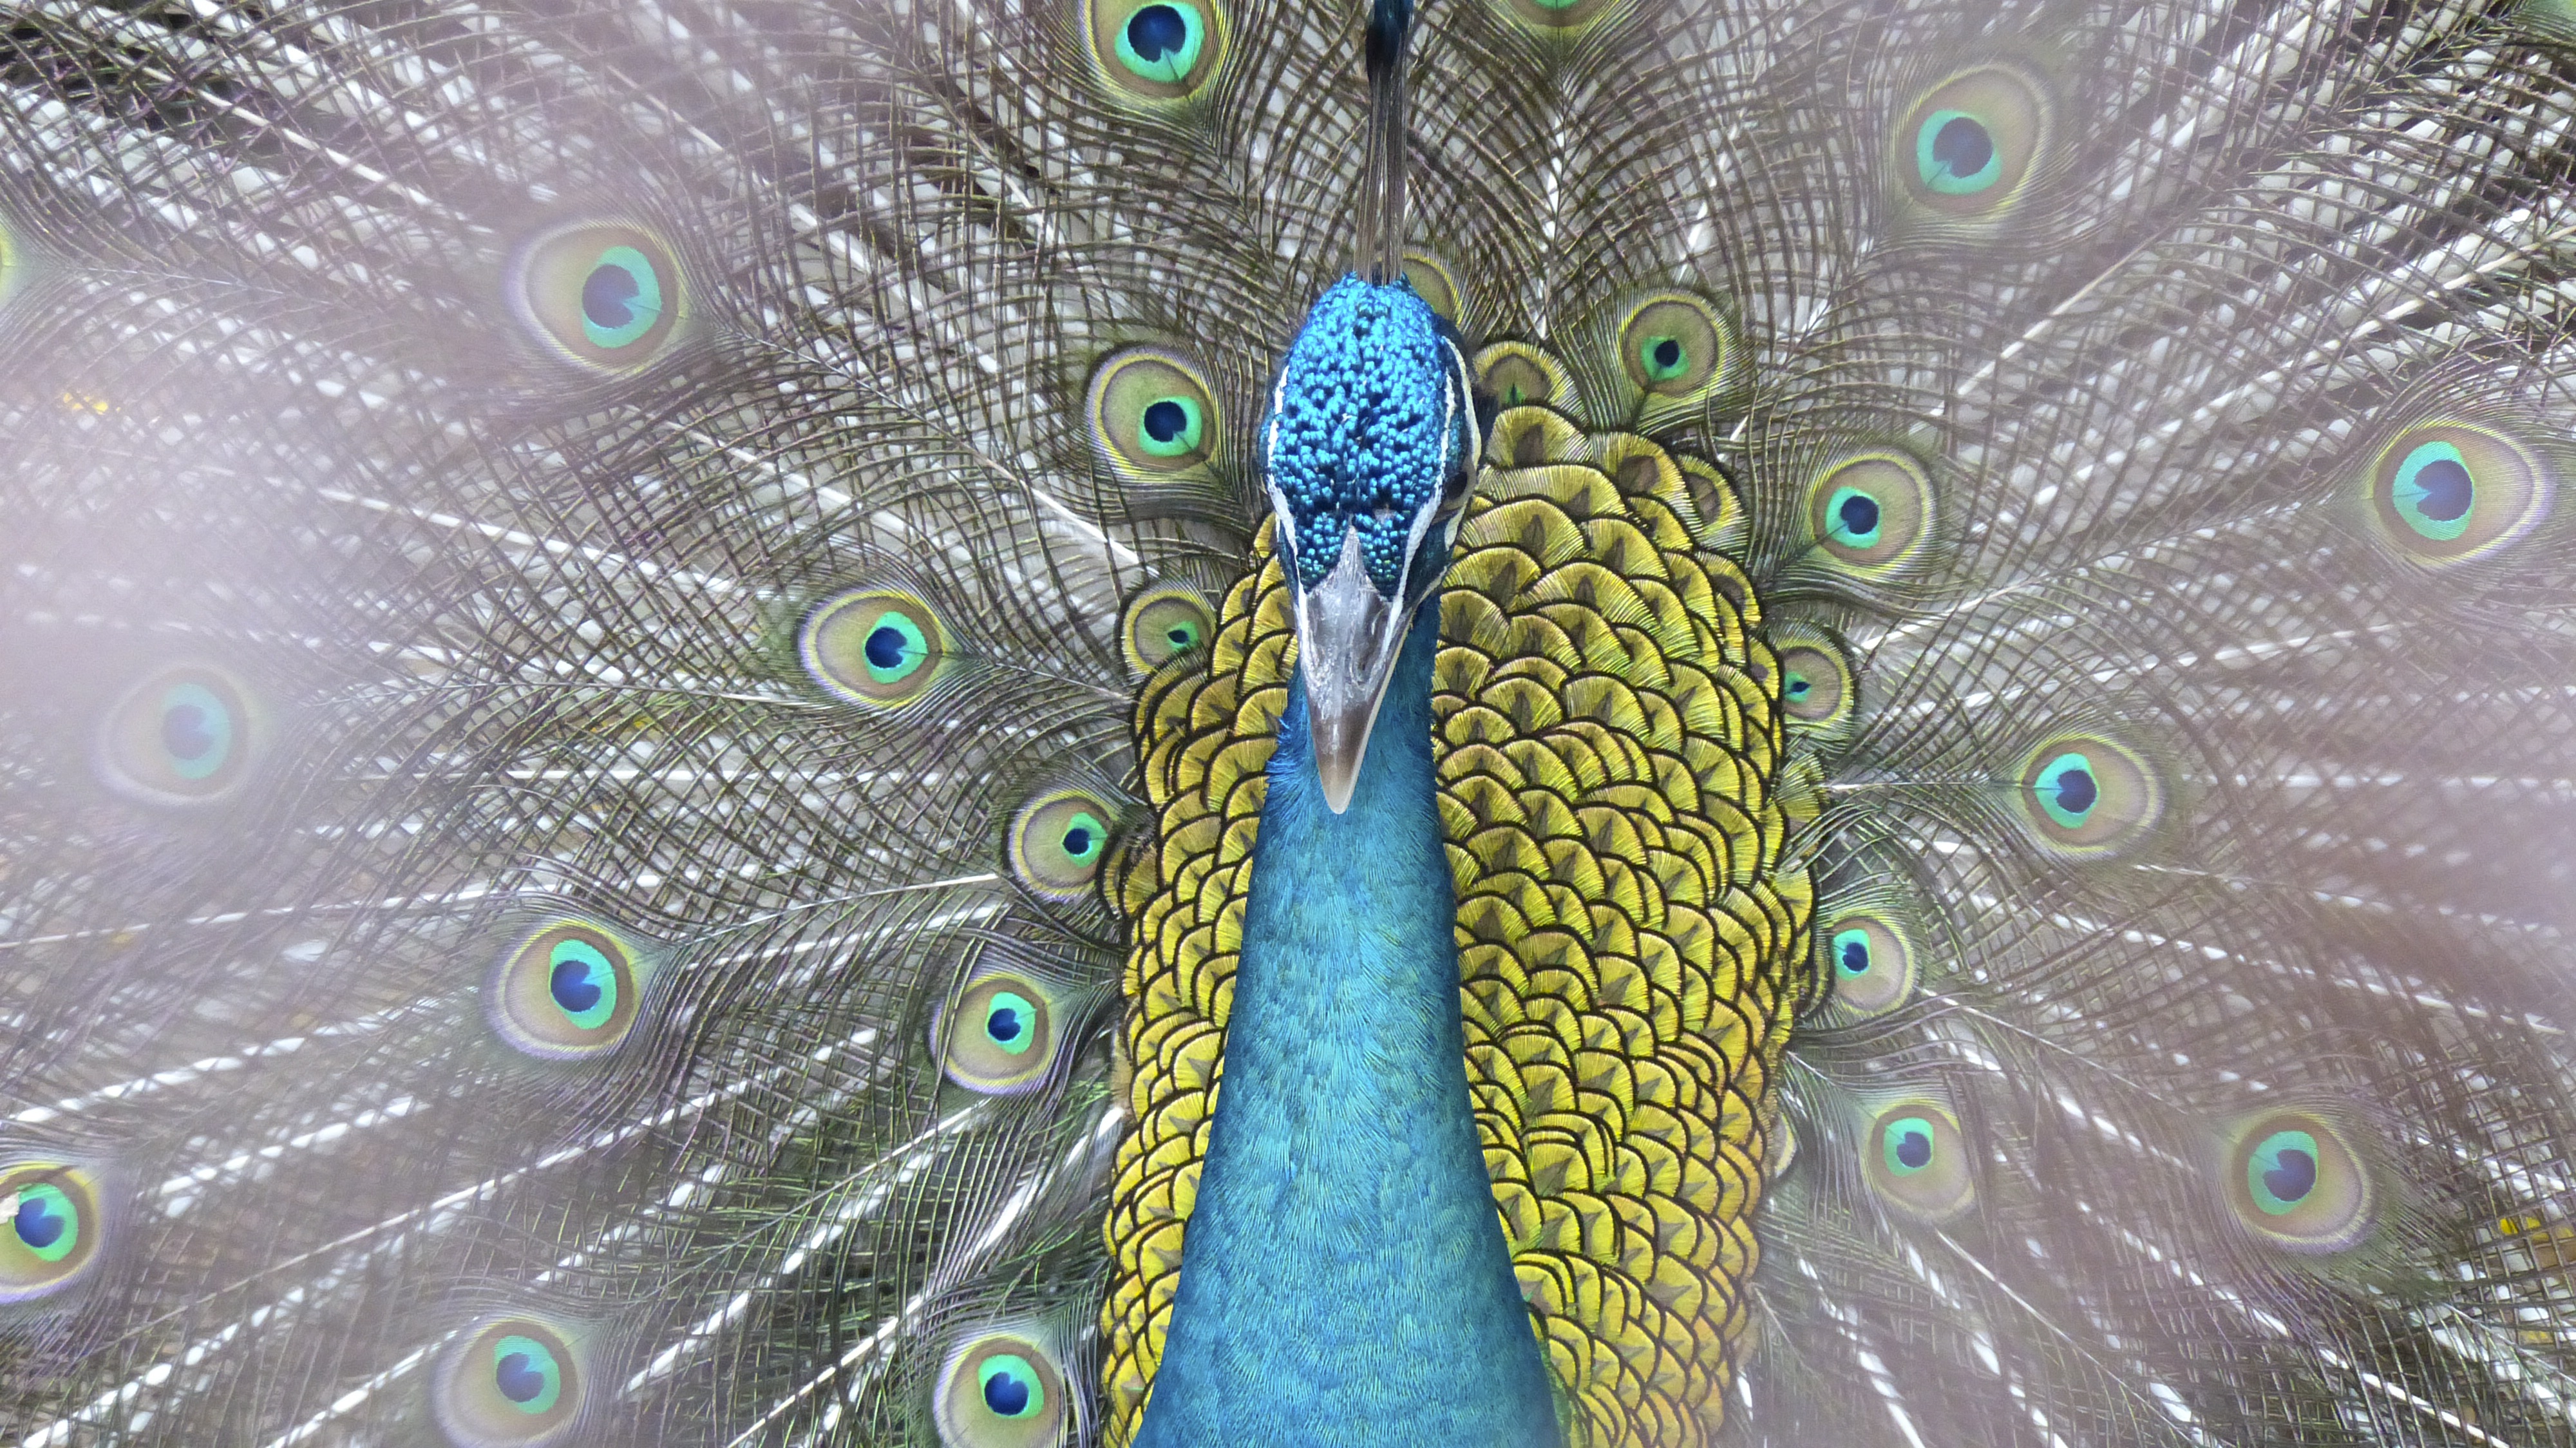
nature, bird, wing, animal, wildlife, zoo, beak, tropical, color, biology, feather, fauna, peacock, close up, turquoise, bright, vertebrate, peafowl, organism, fashion accessory